Duchy of Carniola

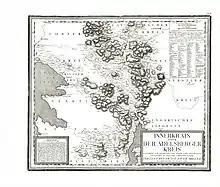
Historical map of Inner Carniola, end of the 18th century

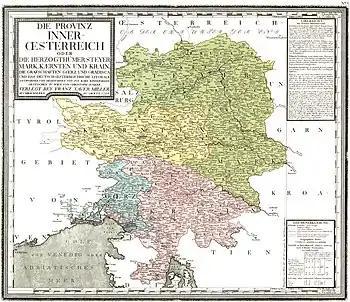
Carniola and Istria (pink) as part of Inner Austria, 1379–1457 and 1564–1619

The Duchy of Carniola was an imperial estate of the Holy Roman Empire, established under Habsburg rule on the territory of the former East Frankish March of Carniola in 1364. A hereditary land of the Habsburg monarchy, it became a constituent land of the Austrian Empire in 1804 and part of the Kingdom of Illyria until 1849. A separate crown land from 1849, it was incorporated into the Cisleithanian territories of Austria-Hungary from 1867 until the state's dissolution in 1918. Its capital was Laibach, today Ljubljana.